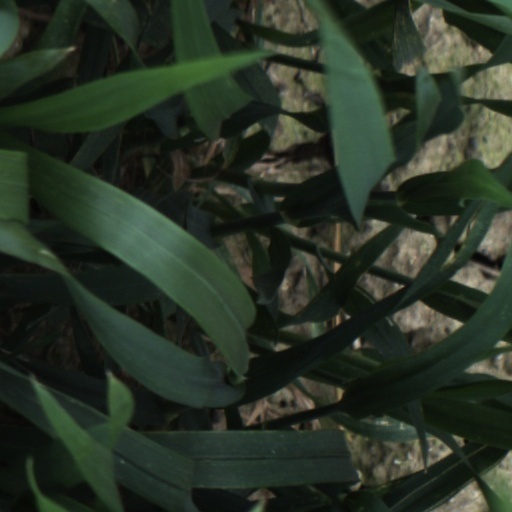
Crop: wheat